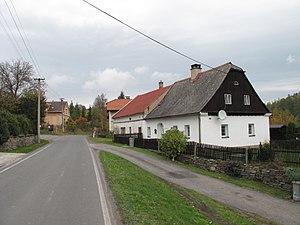
Brantice est une commune du district de Bruntál, dans la région de Moravie-Silésie, en République tchèque. Sa population s'élevait à 1 358 habitants en 2018.